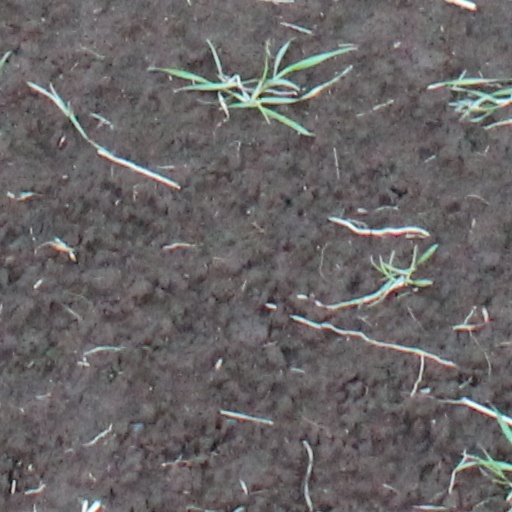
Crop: wheat